Cuisine of Quebec

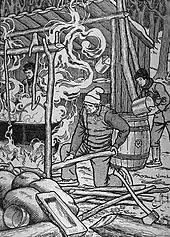
Québécois workers collecting and processing maple sap to create maple syrup.

From the moment they arrived in the early 17th century, French colonists always preferred their native cuisine. However, they learned some culinary techniques from the Algonquins, Atikamekw and Iroquois. The most important ones were "l’acériculture" (the process of harvesting maple sap and creating maple syrup), ice fishing, and "" (in which fish or other meat is smoked for preservation and flavour).